History of Montenegro

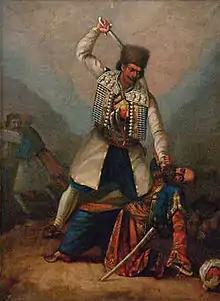
Montenegrin leader Bajo Pivljanin decapitates Turkish officer.

The national historians are silent upon the subject of the Haraç (tax in Ottoman Empire), which the invaders are said to have exacted from the inhabitants of the free mountains. The refusal of high-spirited Montenegrin clans to pay tax any longer was the cause of the Pasha's invasion during the reign of the Hadjuk Bishop Rufim, when the Turks were driven back with heavy loss in Battle of Lješkopolje in 1604. About 1500 Montenegrin warriors attacked the Turkish camp on Lješkopolje field during the night, which counted 10.000 Ottoman soldiers.